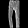
Label: Trouser